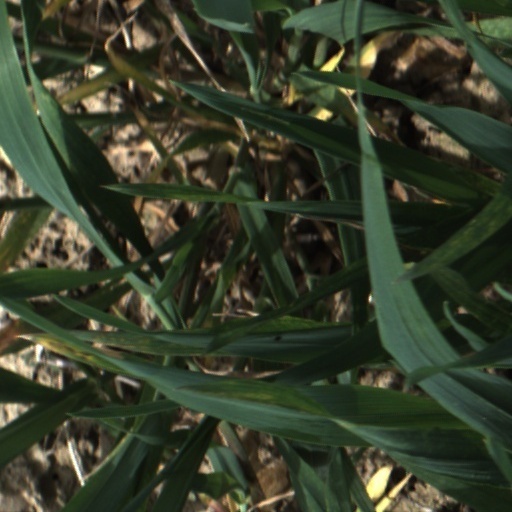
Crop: wheat